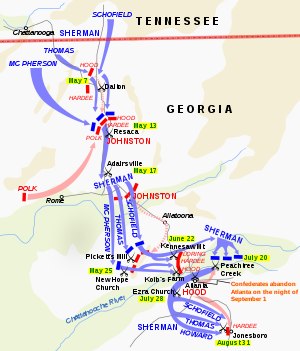
Atlanta-kampagnen / Slagene
Kort over Atlanta-kampagnen
Atlanta-kampagnen er den samlede betegnelse for en række slag, som blev udkæmpet i det vestlige operationsområde under den amerikanske borgerkrig. Slagene foregik nordvest for og omkring Atlanta i delstaten Georgia under sommeren 1864, og afsluttedes med Atlantas fald, som igen var et vigtigt skridt på vejen til borgerkrigens afslutning det følgende år.